Maria Halych

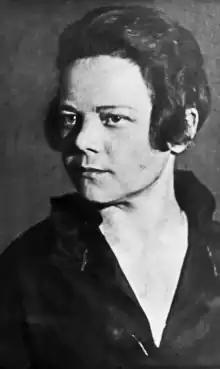

Maria Oleksandrivna Halych (19 August 1901–22 January 1974) was a Ukrainian writer, the author of impressionistic prose. Since 1920 a member of the Kyiv literary group ASPYS, Lanka - Mars.